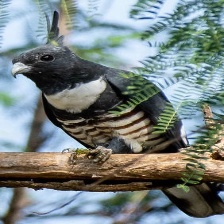
Species: BLACK BAZA
Scientific name: AVICEDA LEUPHOTES